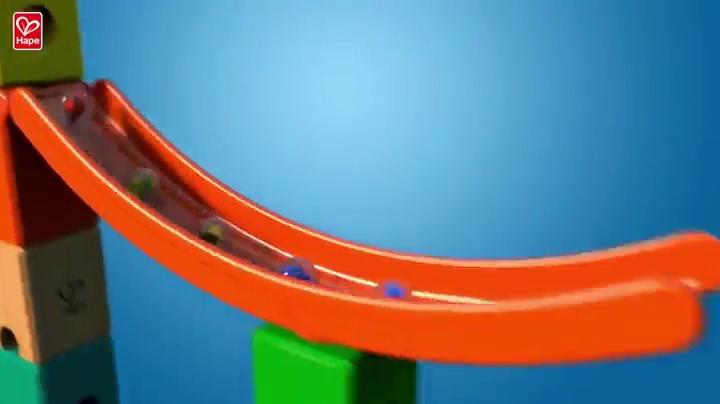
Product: Hape Castle Escape - Quadrilla Wooden Marble Run - STEM Learning, Building & Development Construction Toy - Counting, Color & Problem Solving for Ages 4+, 101Piece
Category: Toys & Games | Building Toys | Marble Runs
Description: Escape from this castle's rotary tower with exciting quadrille set featuring two transparent stairways.
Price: $83.03
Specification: ProductDimensions:24.8x10.2x22.8inches|ItemWeight:5.51pounds|ShippingWeight:7.1pounds(Viewshippingratesandpolicies)|ASIN:B079NY3KXQ|Itemmodelnumber:E6019|Manufacturerrecommendedage:4-16years